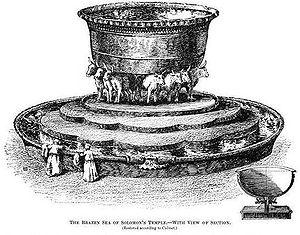
La mer d'airain est un bassin circulaire en bronze disposé devant le Temple de Salomon, à Jérusalem. Elle est décrite dans « 1 Rois 7 » et « 2 Chroniques 4 ». Fondue par le bronzier Hiram, comme de nombreux autres objets du temple, elle se trouvait dans l'angle sud-est de sa cour intérieure. Elle a été détruite par Nabuchodonosor II en 586 avant notre ère.